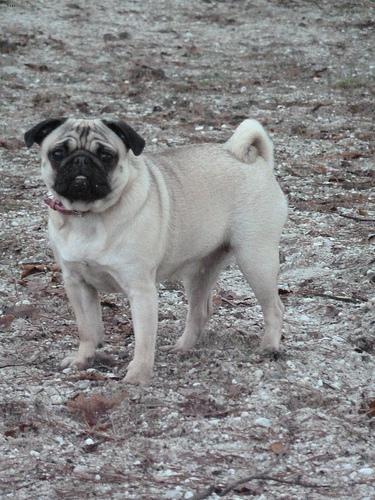
Breed: pug